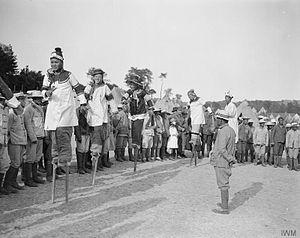
L'histoire des travailleurs chinois pendant la Première Guerre mondiale en France concerne les 140 000 Chinois venus travailler en France à partir de 1916, en majorité dans l'armée britannique pour effectuer des travaux de terrassement, seulement 40 000 étant sous autorité française, à l'arrière du front, dans des usines.